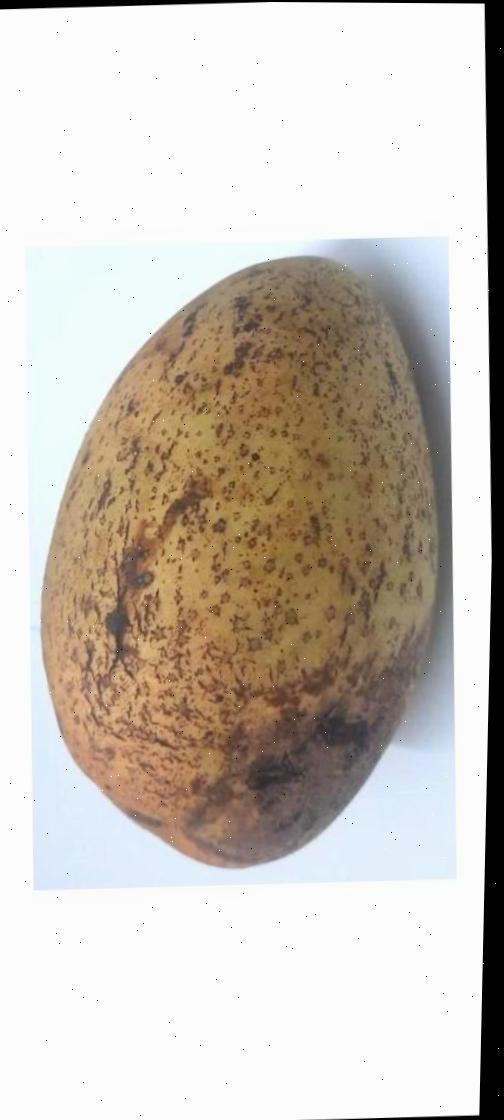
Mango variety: Ashshina Classic